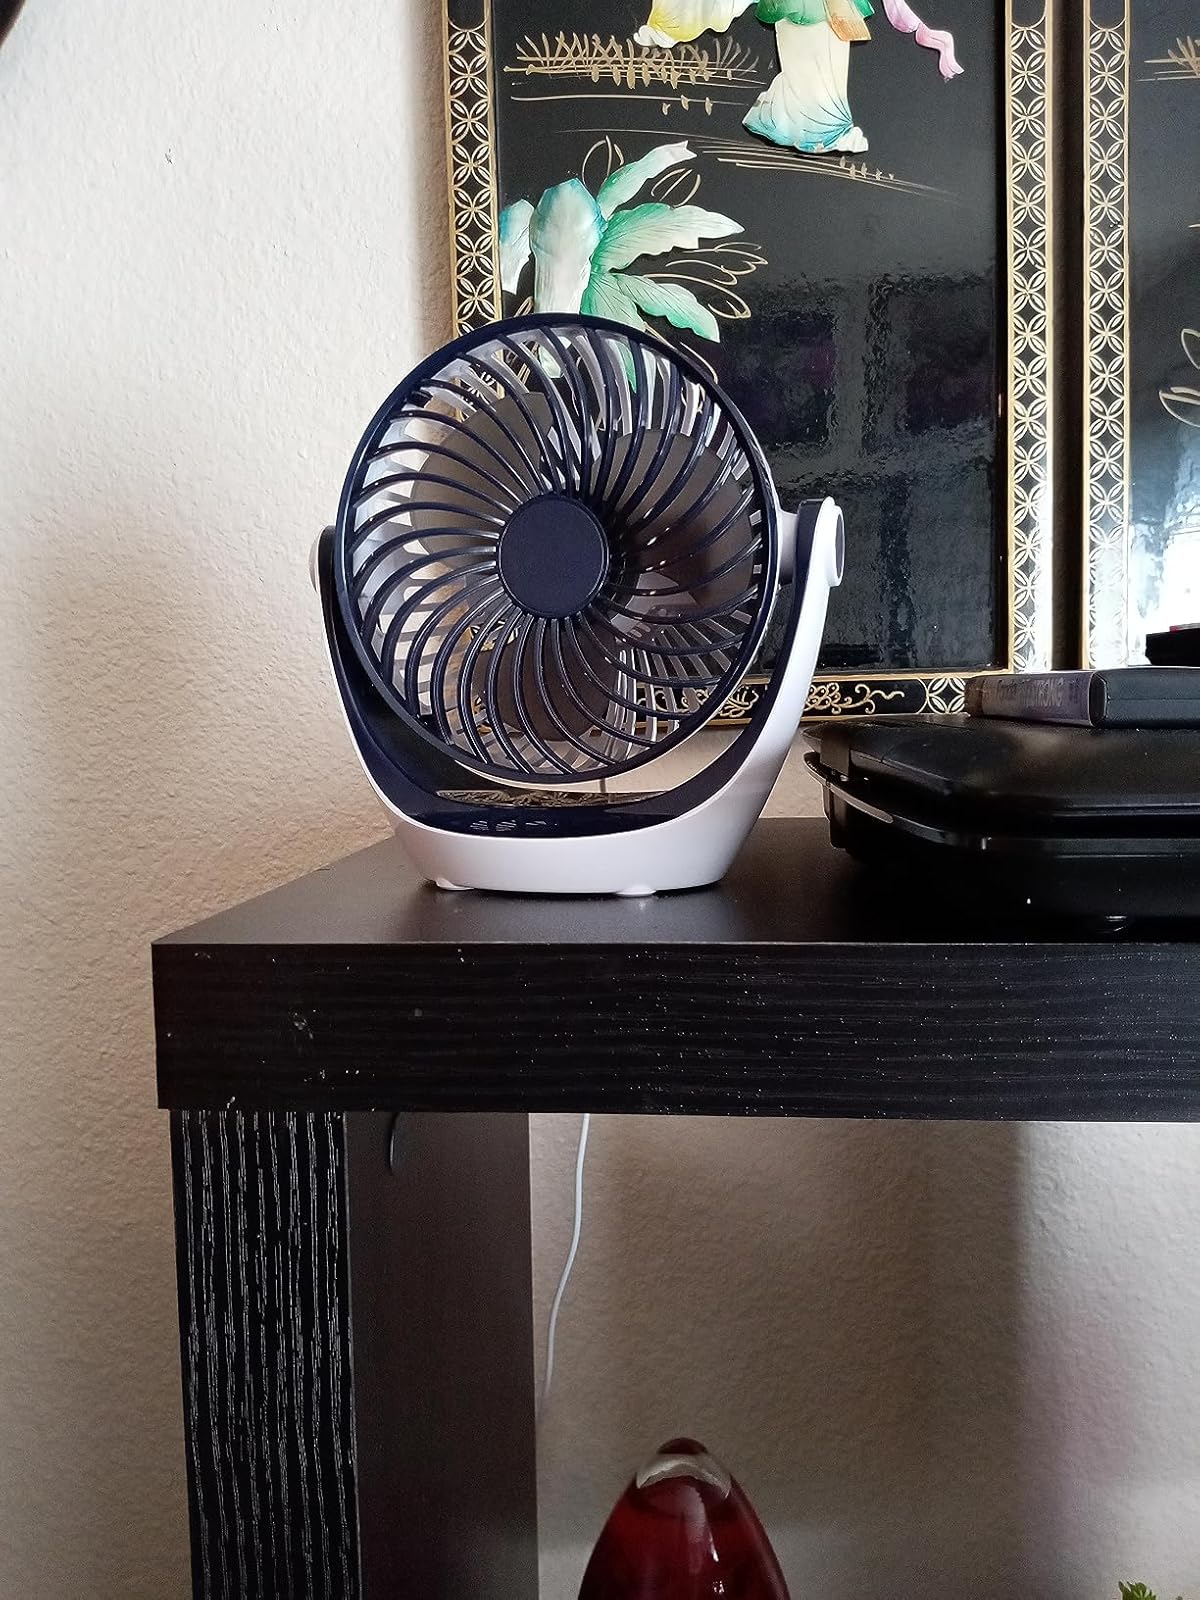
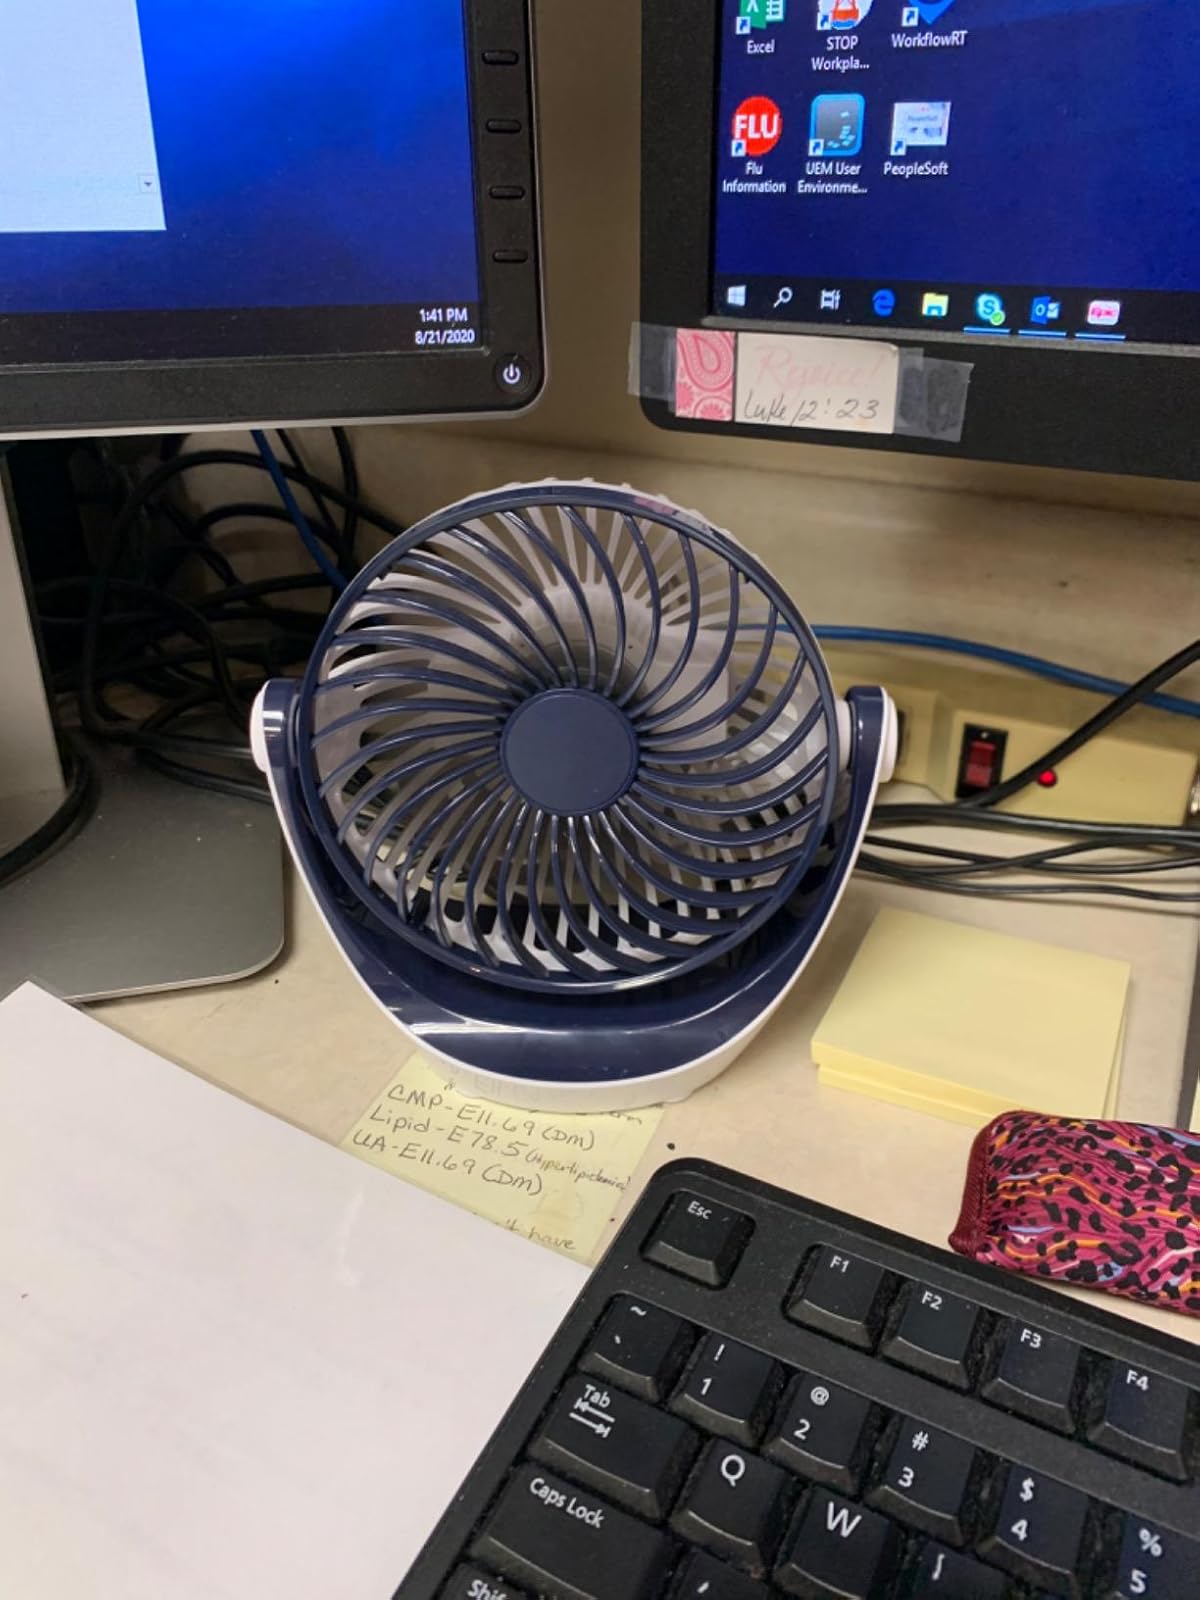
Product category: fan
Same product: yes